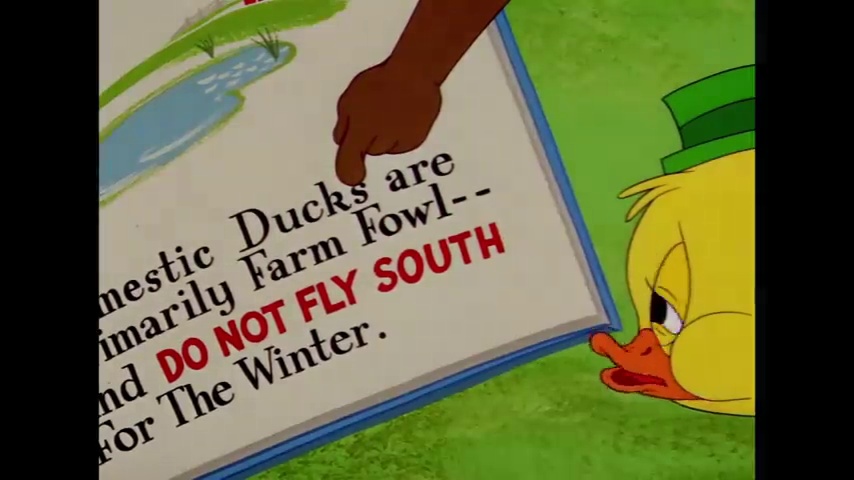
Portrait style: Cartoon Portrait